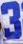
Number: 3